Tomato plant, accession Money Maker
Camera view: bottom (45 deg); turntable rotation: 90 degrees
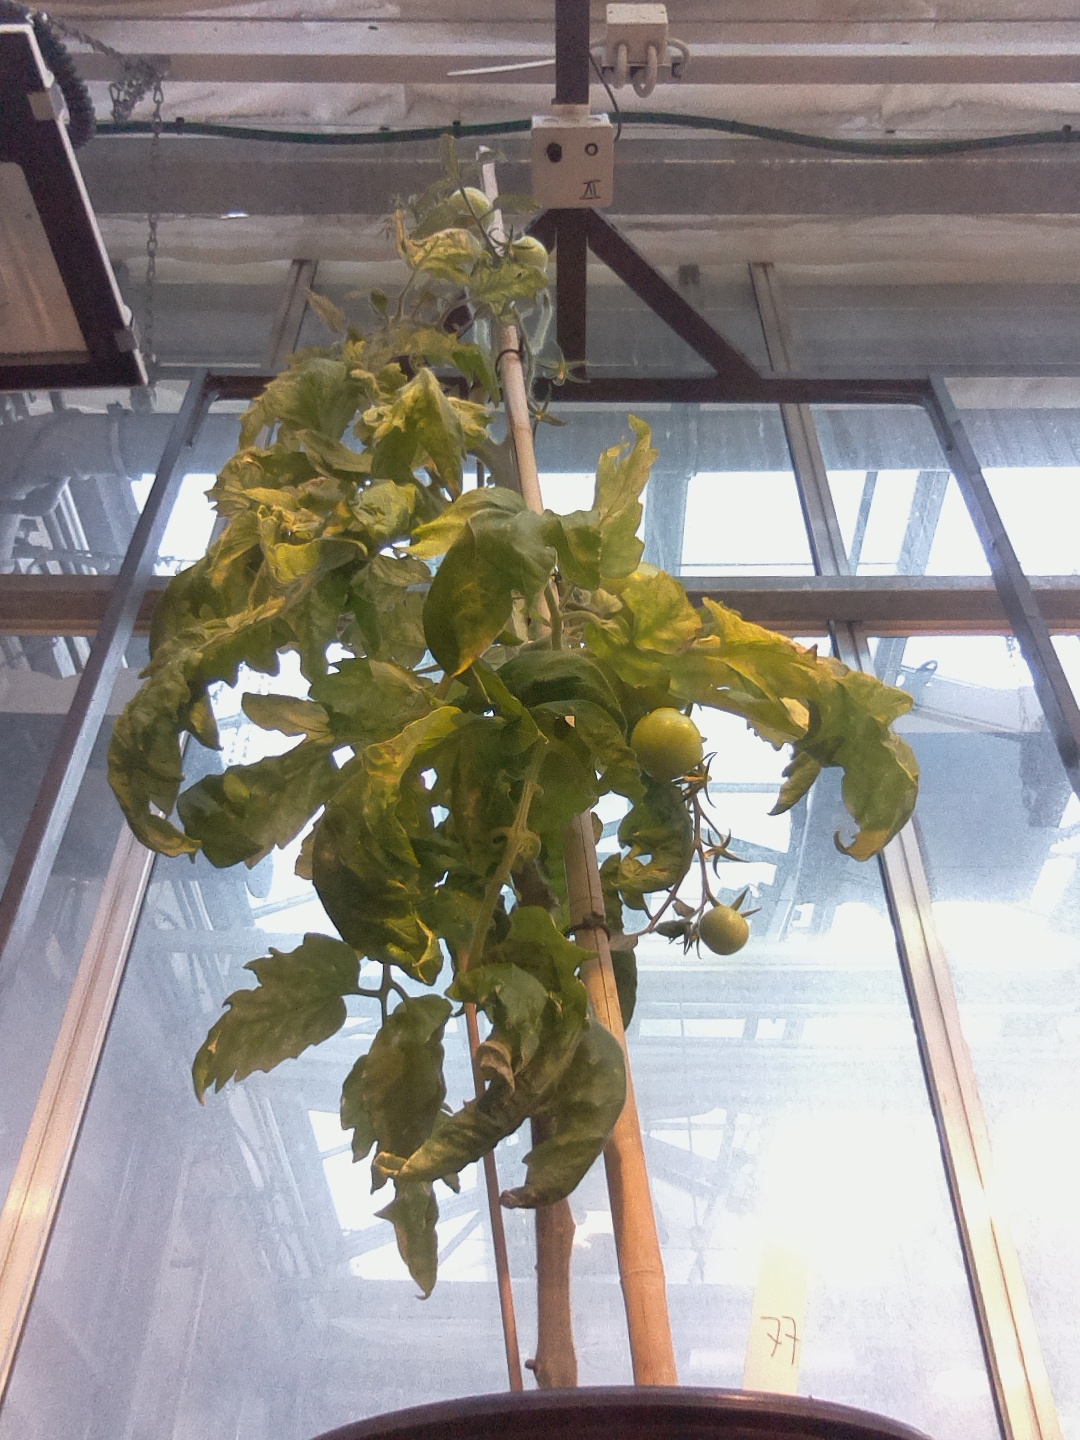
BBCH growth stage 79: 90% -100% of final fruit size